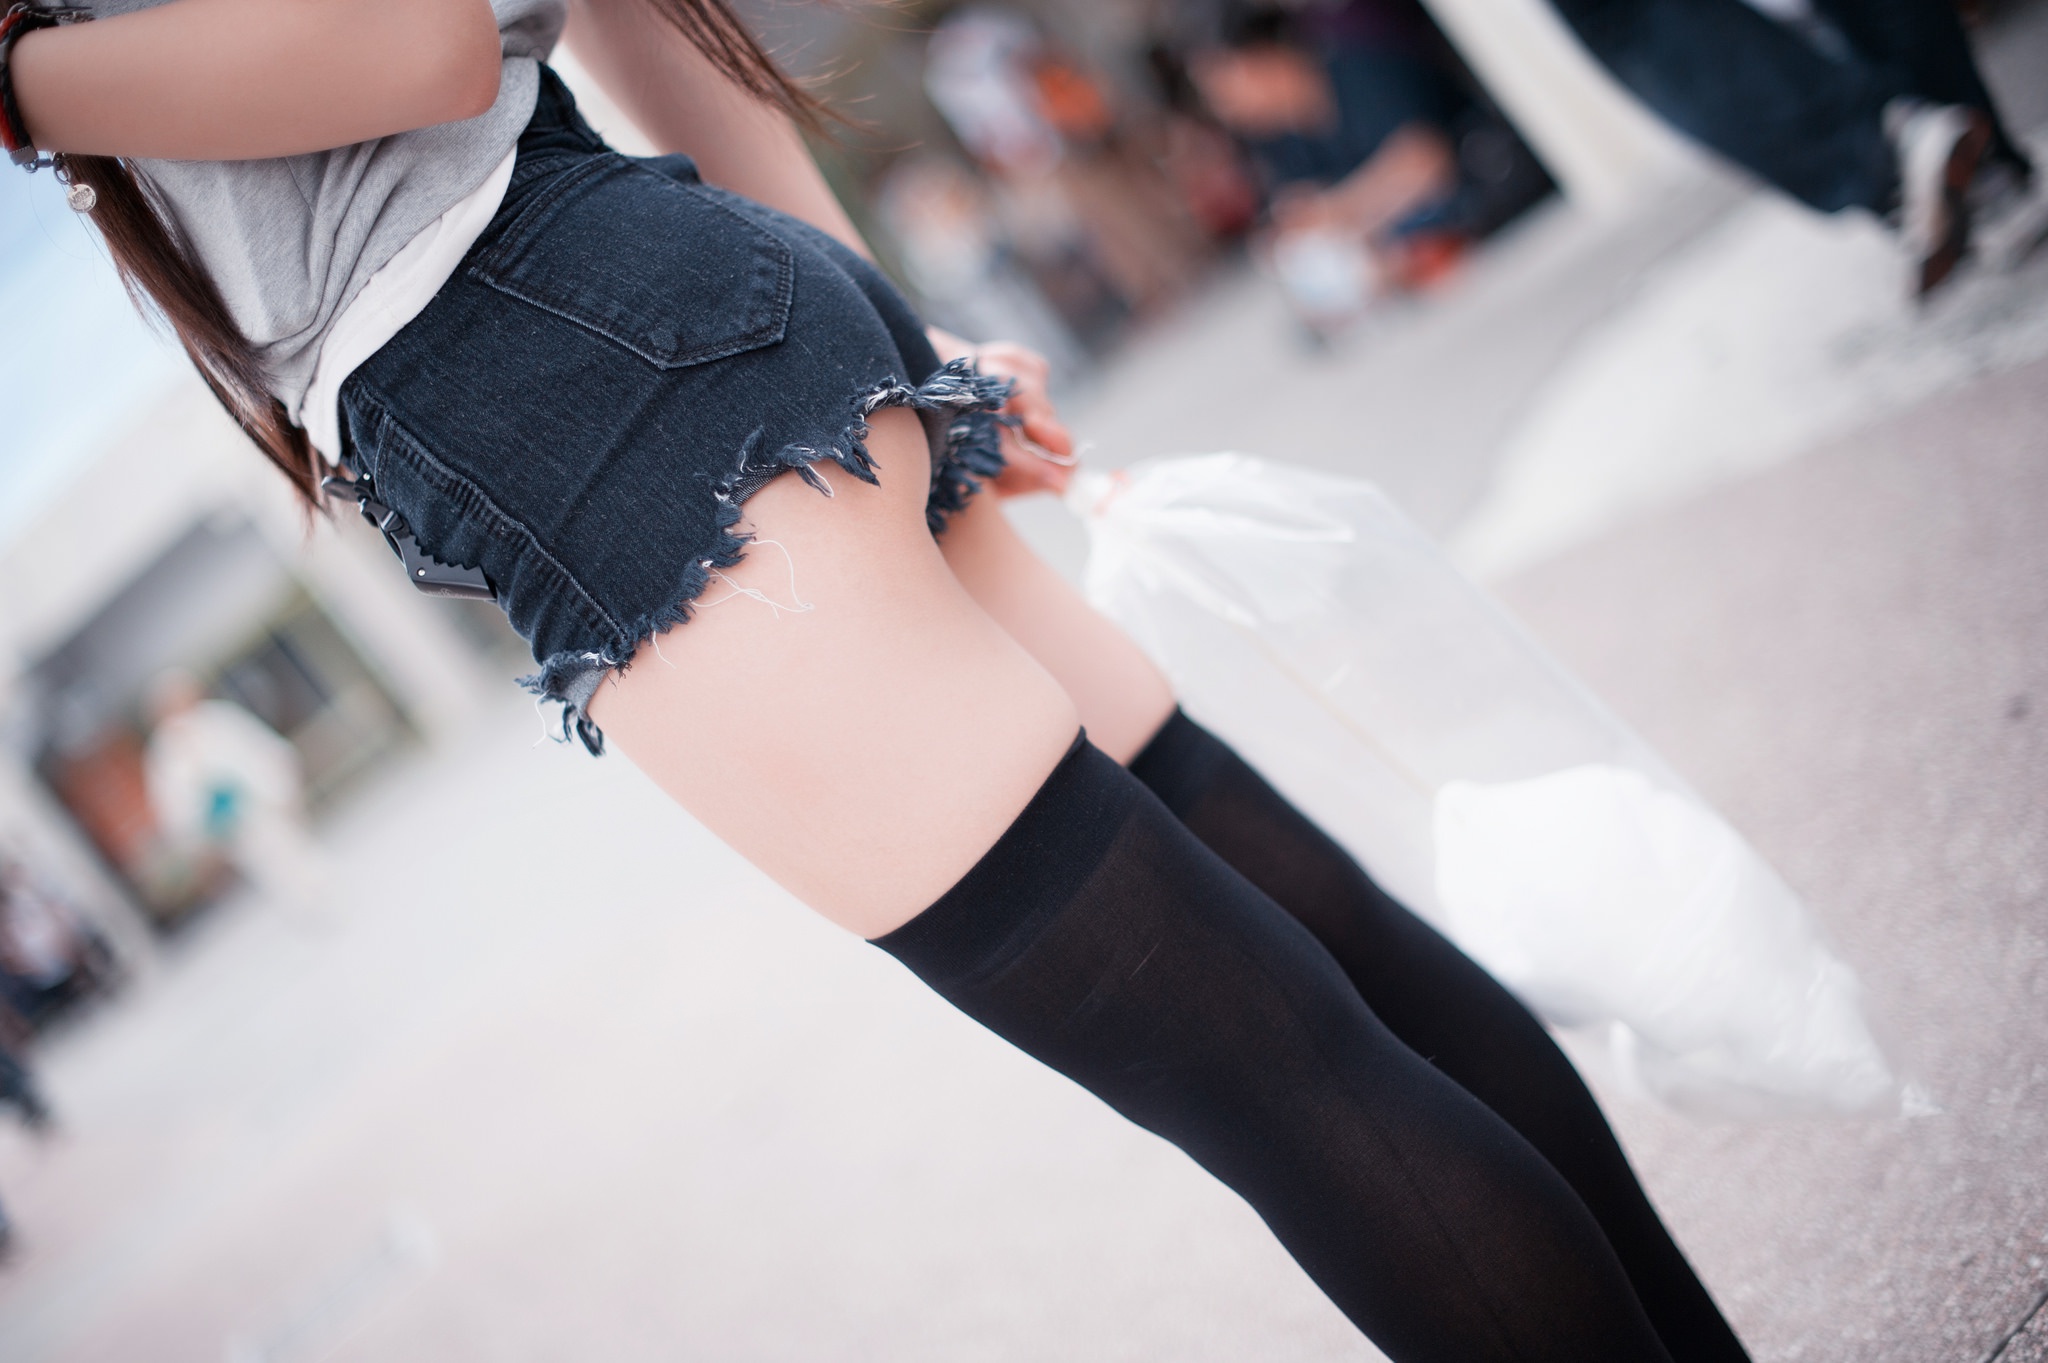
girl, girls, woman, model, person, photo, wallpaper, joint, arm, tartan, sleeve, waist, street fashion, thigh, eyewear, knee, finger, glove, trunk, sportswear, plaid, abdomen, denim, fashion model, human leg, long hair, elbow, fashion design, electric blue, brown hair, stocking, pattern, fashion accessory, uniform, foot, carmine, entertainment, bag, leggings, sitting, costume, japanese idol, tattoo, personal protective equipment, public event, performance, cosplay, ankle, flesh, jewellery, photo shoot, belt, leather